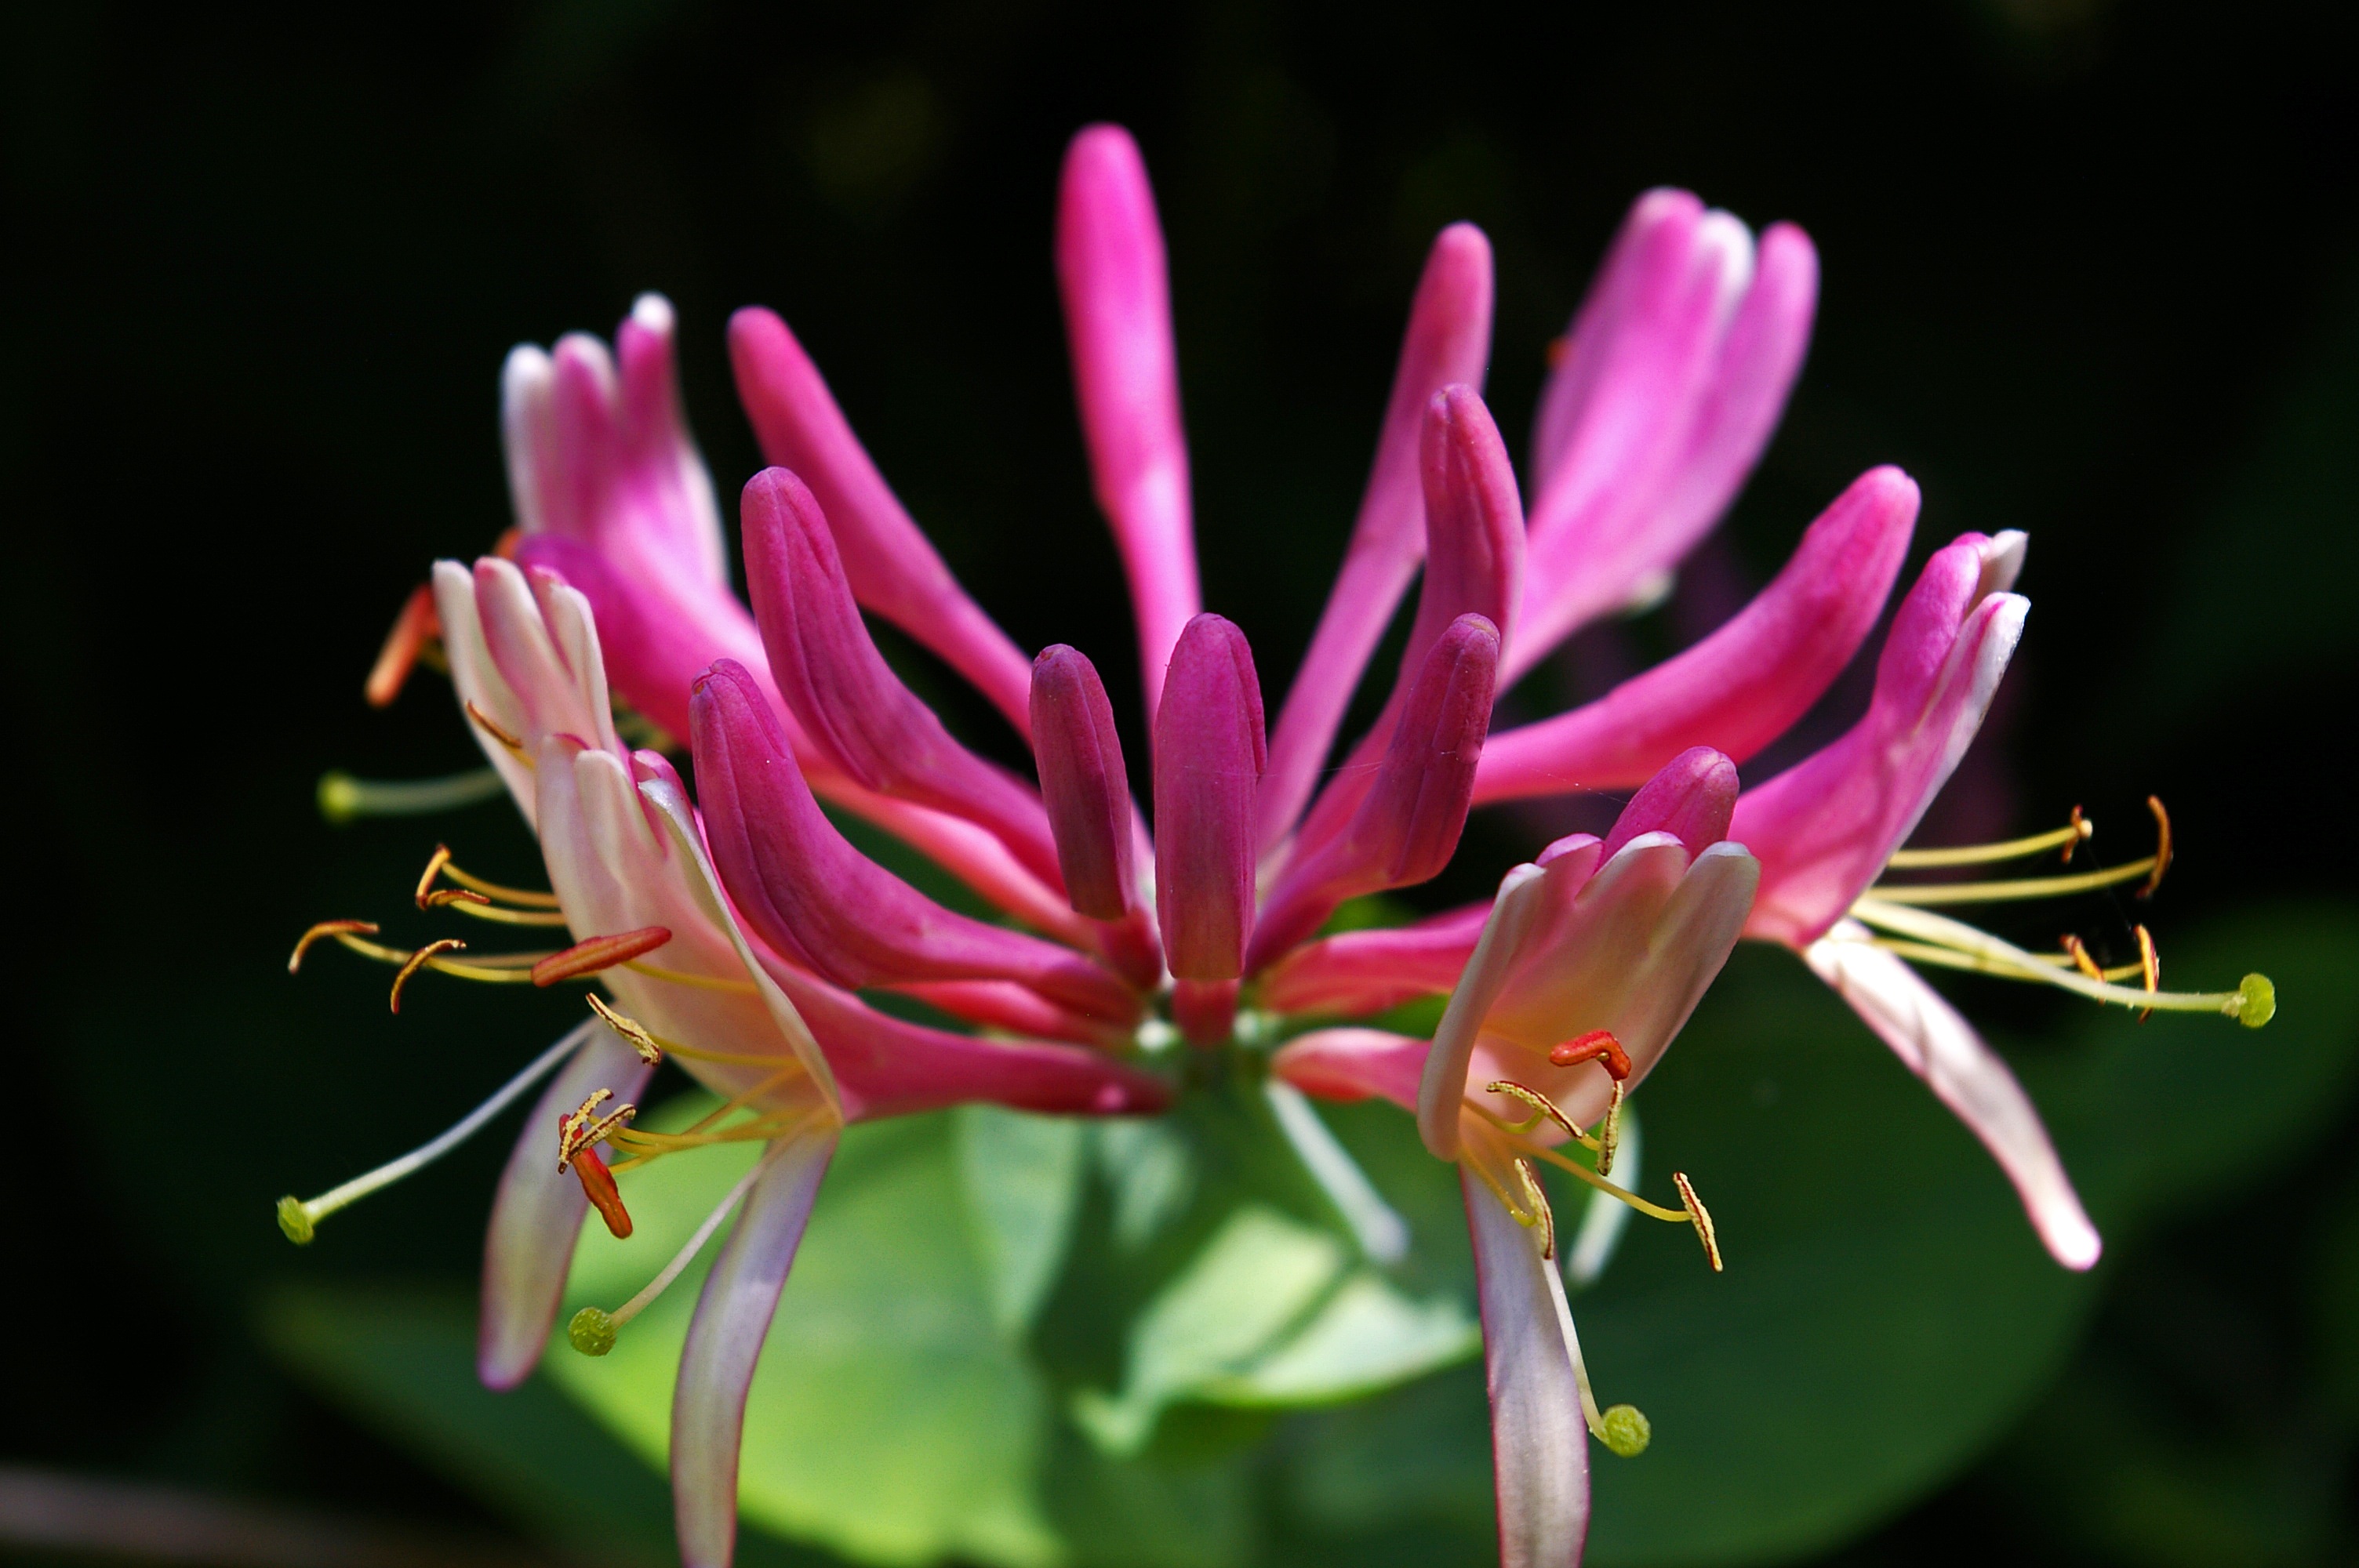
nature, blossom, plant, photography, flower, petal, bloom, summer, orange, botany, climber, garden, flora, wildflower, close up, shrub, creeper, macro photography, blossomed, honeysuckle, garden design, entwine, flowering plant, land plant, honeysuckle family